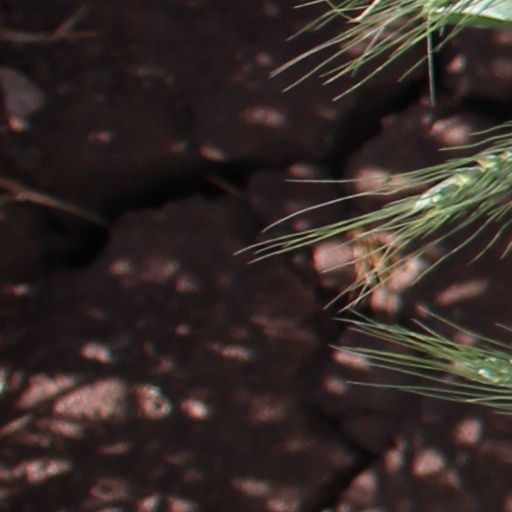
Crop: wheat